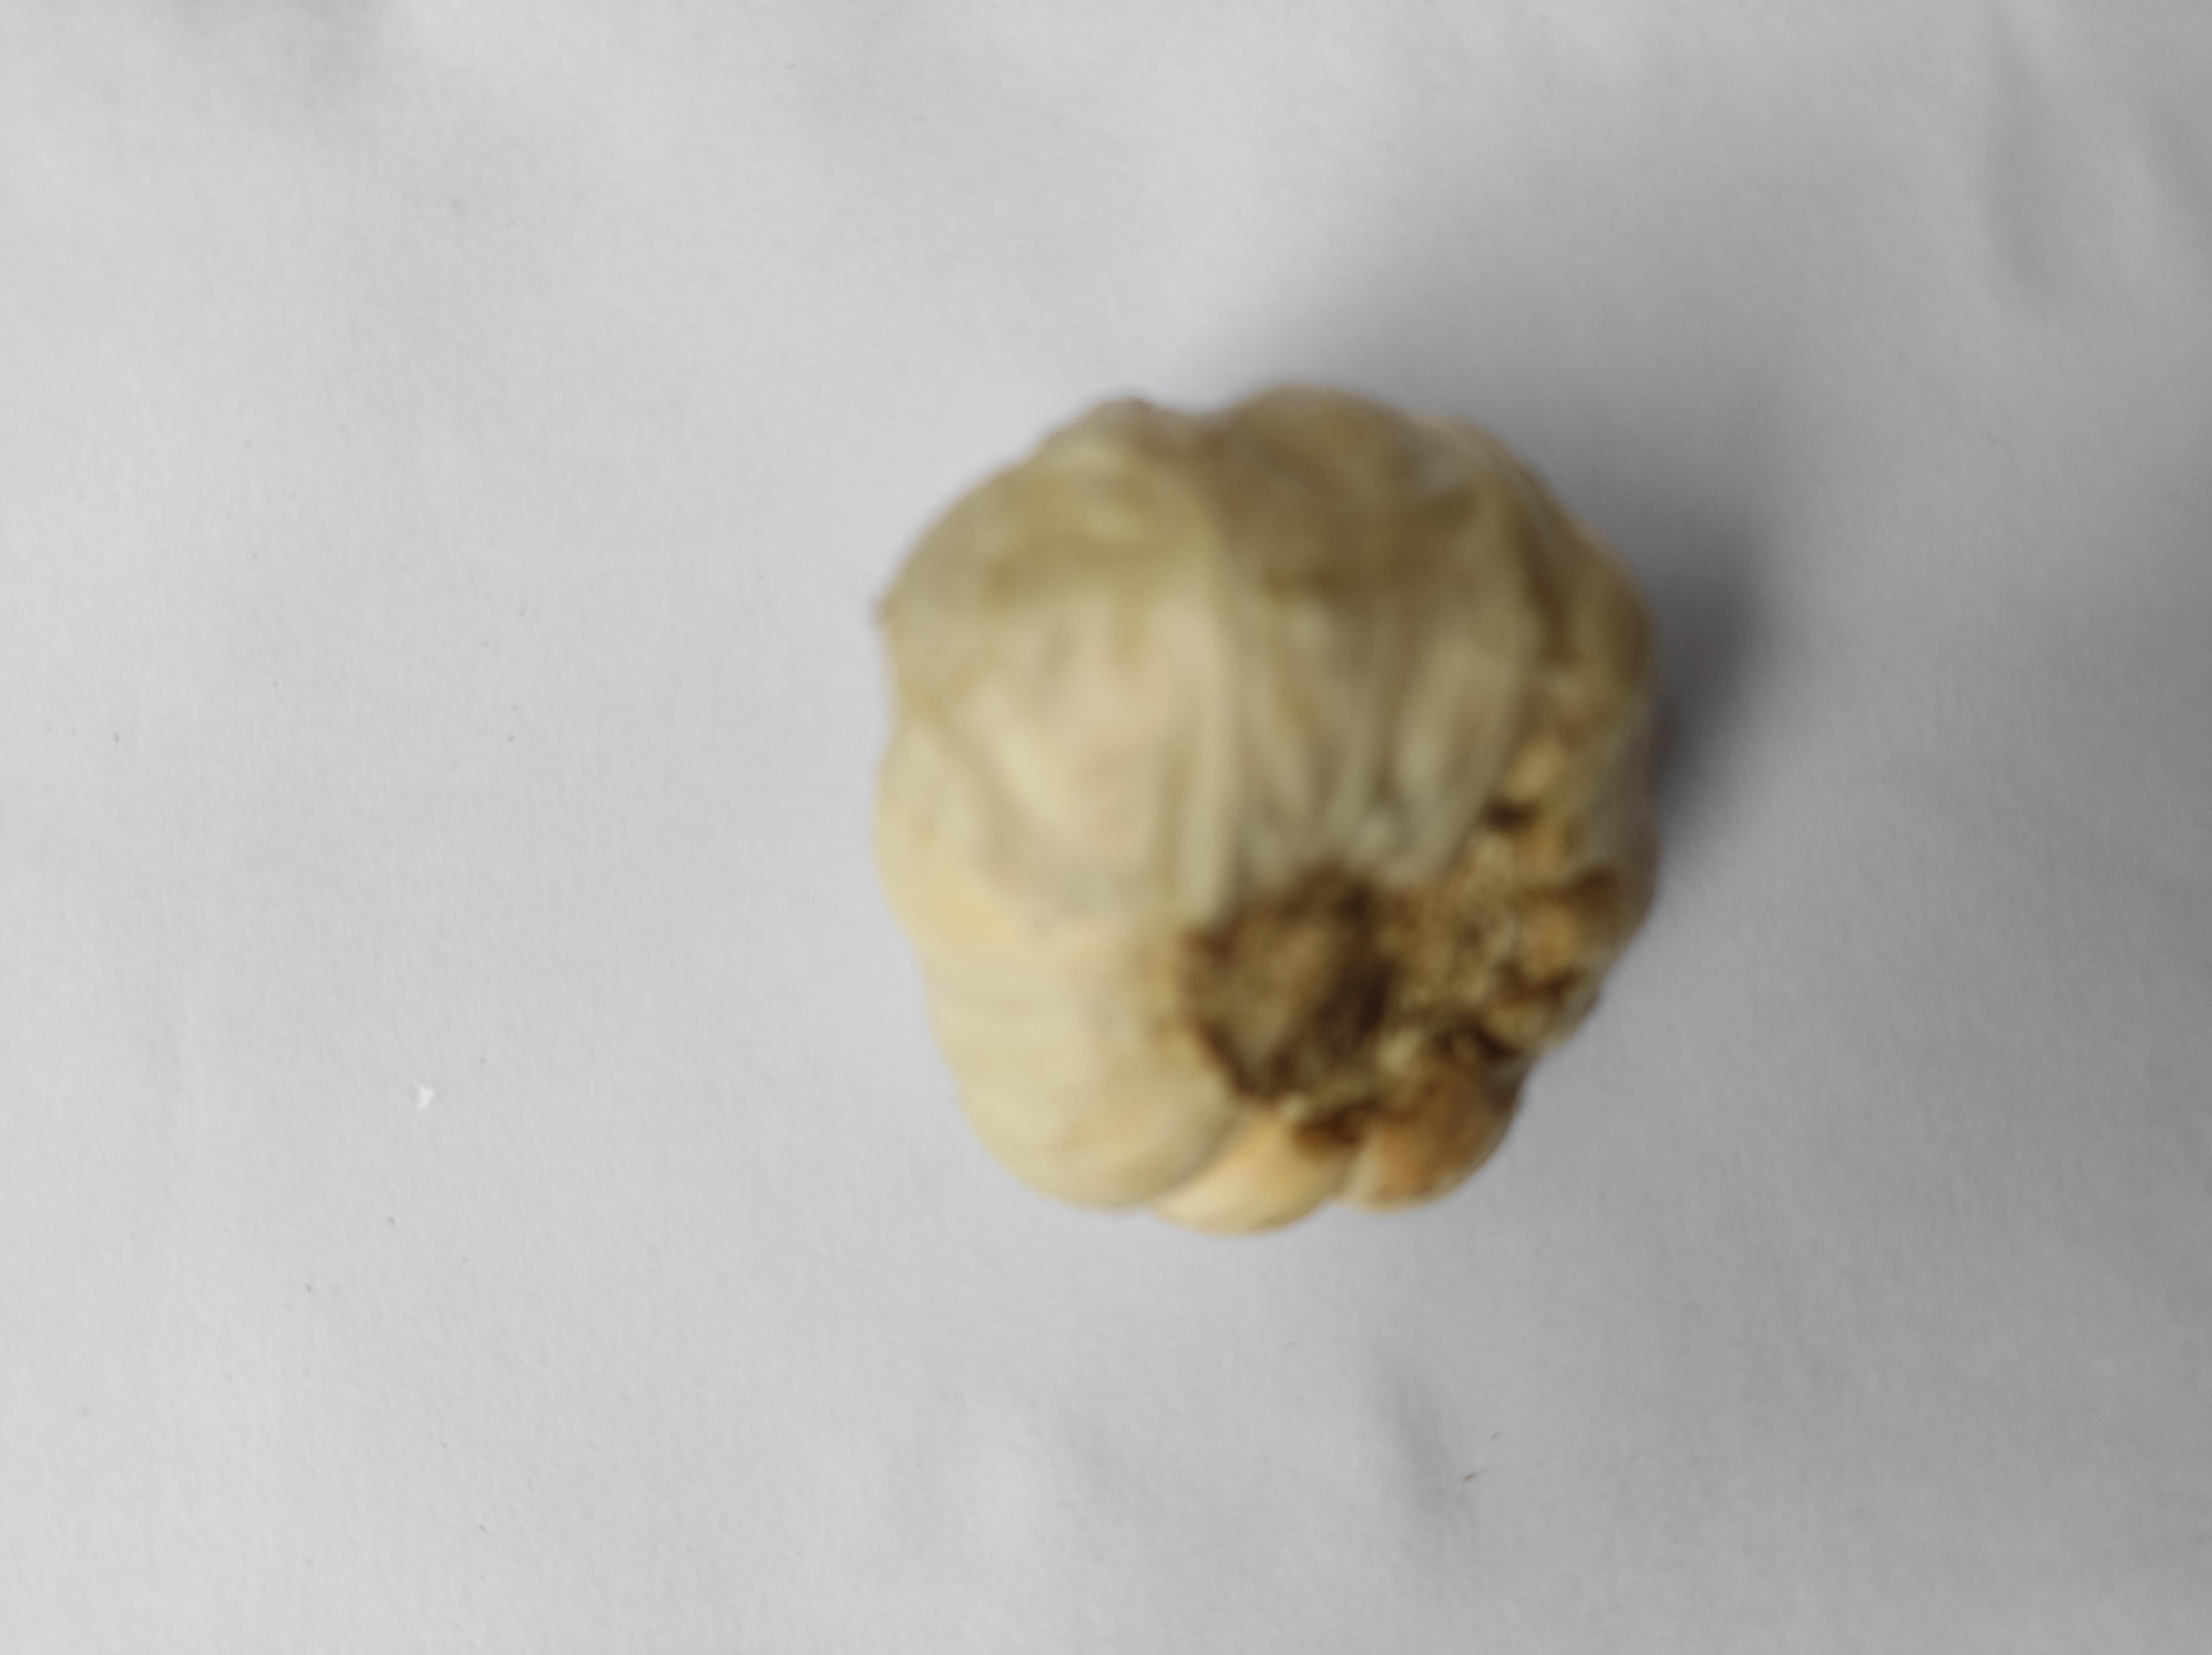
Label: Garlic